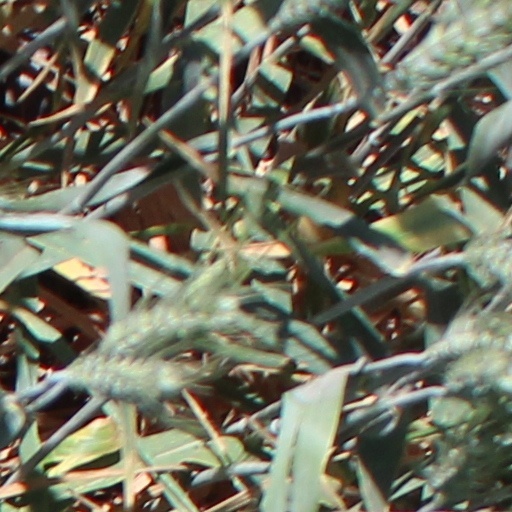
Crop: wheat